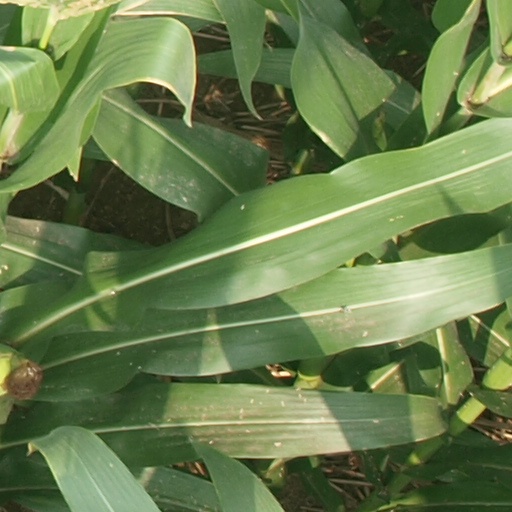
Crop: maize; corn